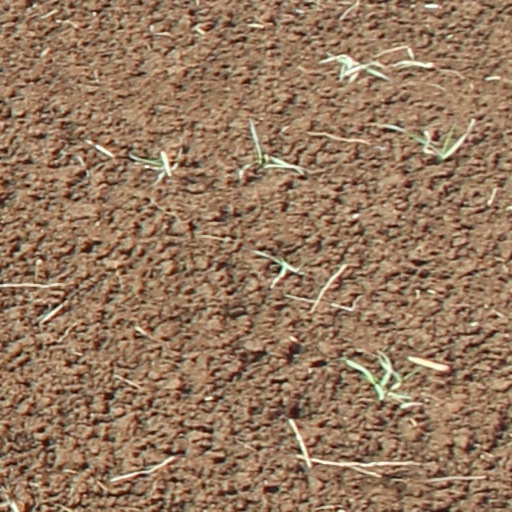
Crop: wheat